James Earl Jones

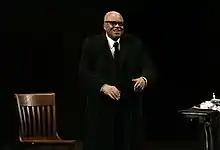
Jones in the 2010 revival of the play "Driving Miss Daisy" at the Theatre Royal in Sydney

In 1985, Jones lent his bass voice as Pharaoh in the first episode of Hanna-Barbera's "". From 1989 to 1992, Jones served as the host of the children's TV series "Long Ago and Far Away". Jones appeared in several more successful films during the early-to-mid-1990s, including "The Hunt for Red October" (1990), "Patriot Games" (1992), "The Sandlot" (1993), "Clear and Present Danger" (1994), and "Cry, the Beloved Country" (1995). He also lent his distinctive bass voice to the role of Mufasa in the 1994 Disney animated film "The Lion King". In 1992, Jones was presented with the National Medal of the Arts by President George H. W. Bush. Jones had the distinction of winning two Primetime Emmys in the same year, in 1991 as Best Actor for his role in "Gabriel's Fire" and as Best Supporting Actor for his work in "Heat Wave".